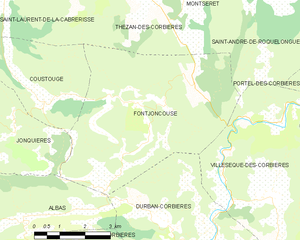
Carte des communes françaises: Fontjoncouse